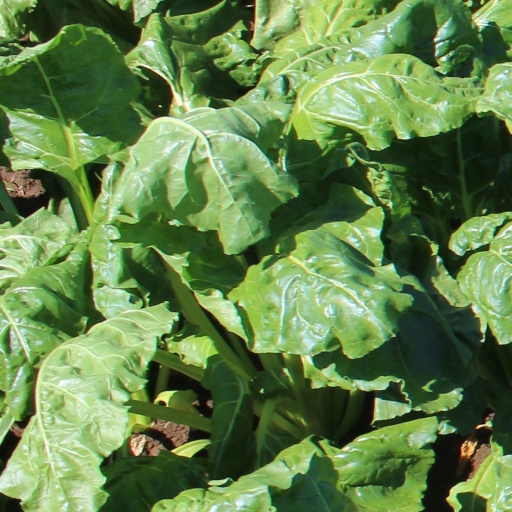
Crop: sugar beet